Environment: real
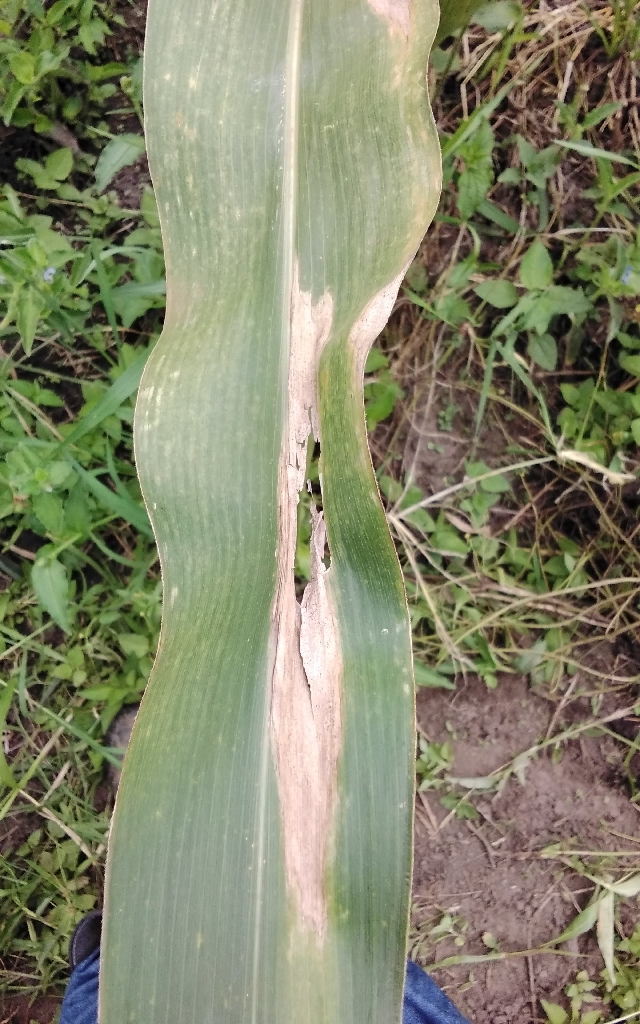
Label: northern_corn_leaf_blight